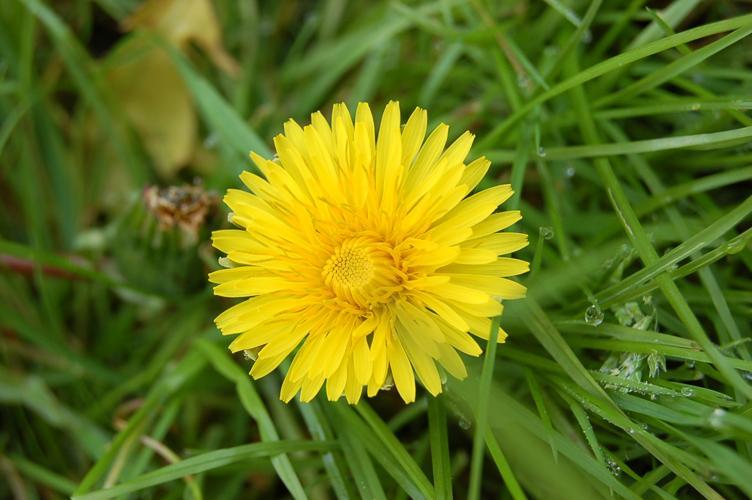
Label: common dandelion